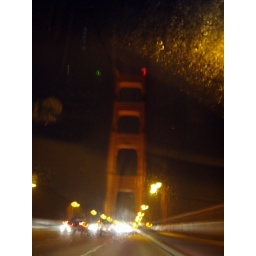
drivin' by under the golden gate bridge